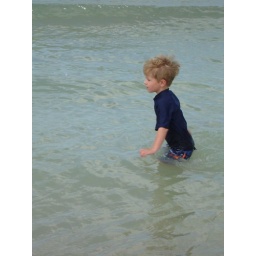
James in the water at the beach